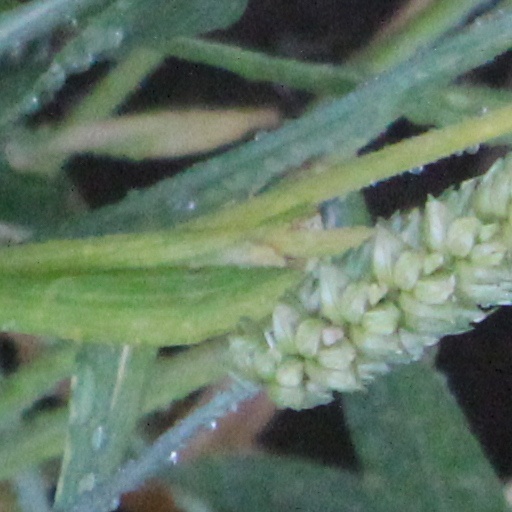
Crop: wheat